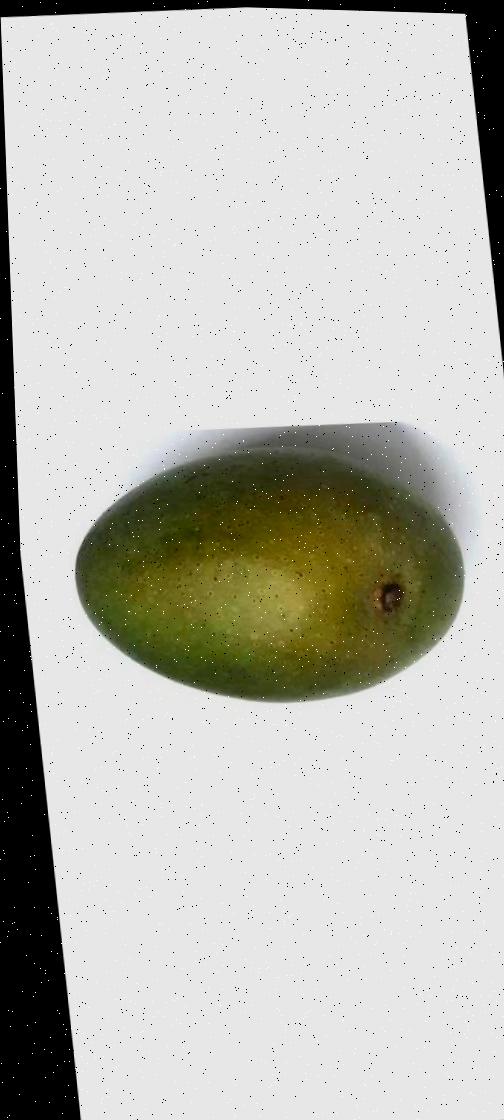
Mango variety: Ashshina Zhinuk